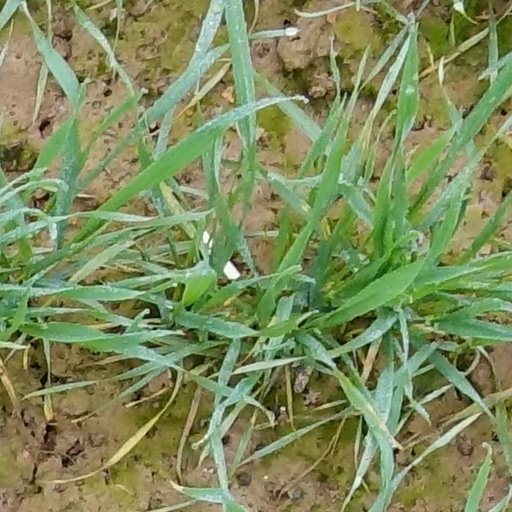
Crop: wheat